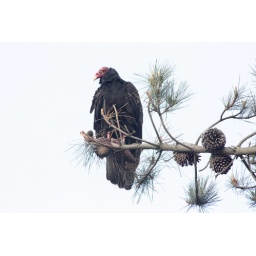
turkey vulture in pine tree